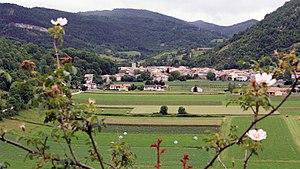
Vue du nord
Roquefeuil est une commune française, située dans le département de l’Aude en région Occitanie.